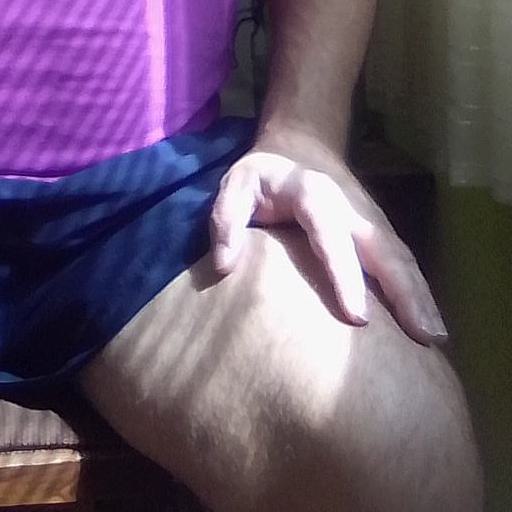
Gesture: no_gesture